NASA Astronaut Group 22

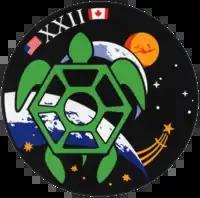
Group patch

NASA announced the creation of this astronaut group in November 2015 and accepted applications for astronaut hires from December 2015 through February 2016. A record number of applications - over 18,300 - were received. The final group of twelve selected candidates was publicly announced on June 7, 2017. The class was introduced at a press conference at the Johnson Space Center by U.S. Vice President Mike Pence. The ages of the seven men and six women ranged from 29 to 42 at the time of announcement.